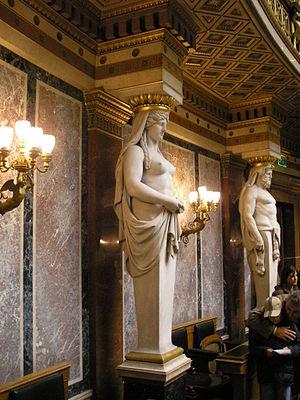
Autriche, Vienne, Image of the interior of the parliament building in Vienna. Constructed by Baron Theophil von Hansen.